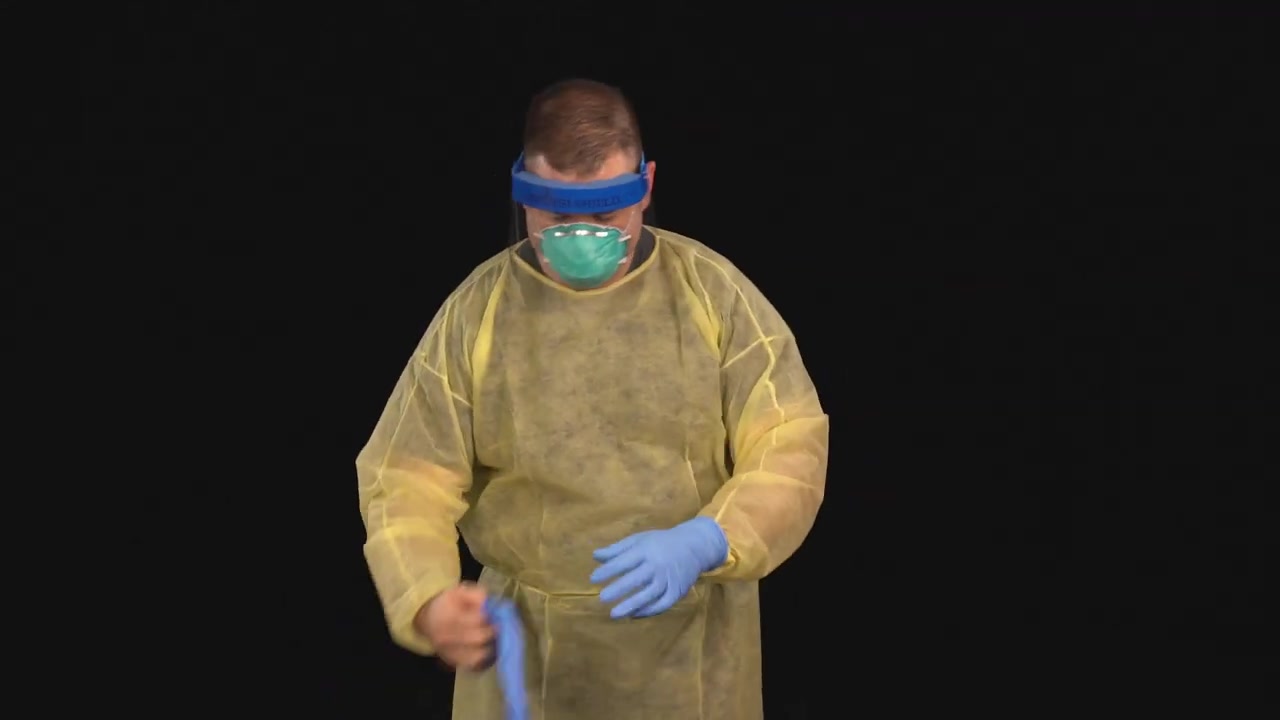
Objects detected:
Coverall
Gloves
Face_Shield
Mask